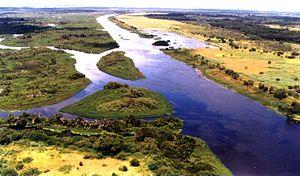
La rivière Kissimmee est une rivière située dans la partie centrale du sud de la Floride, aux États-Unis.